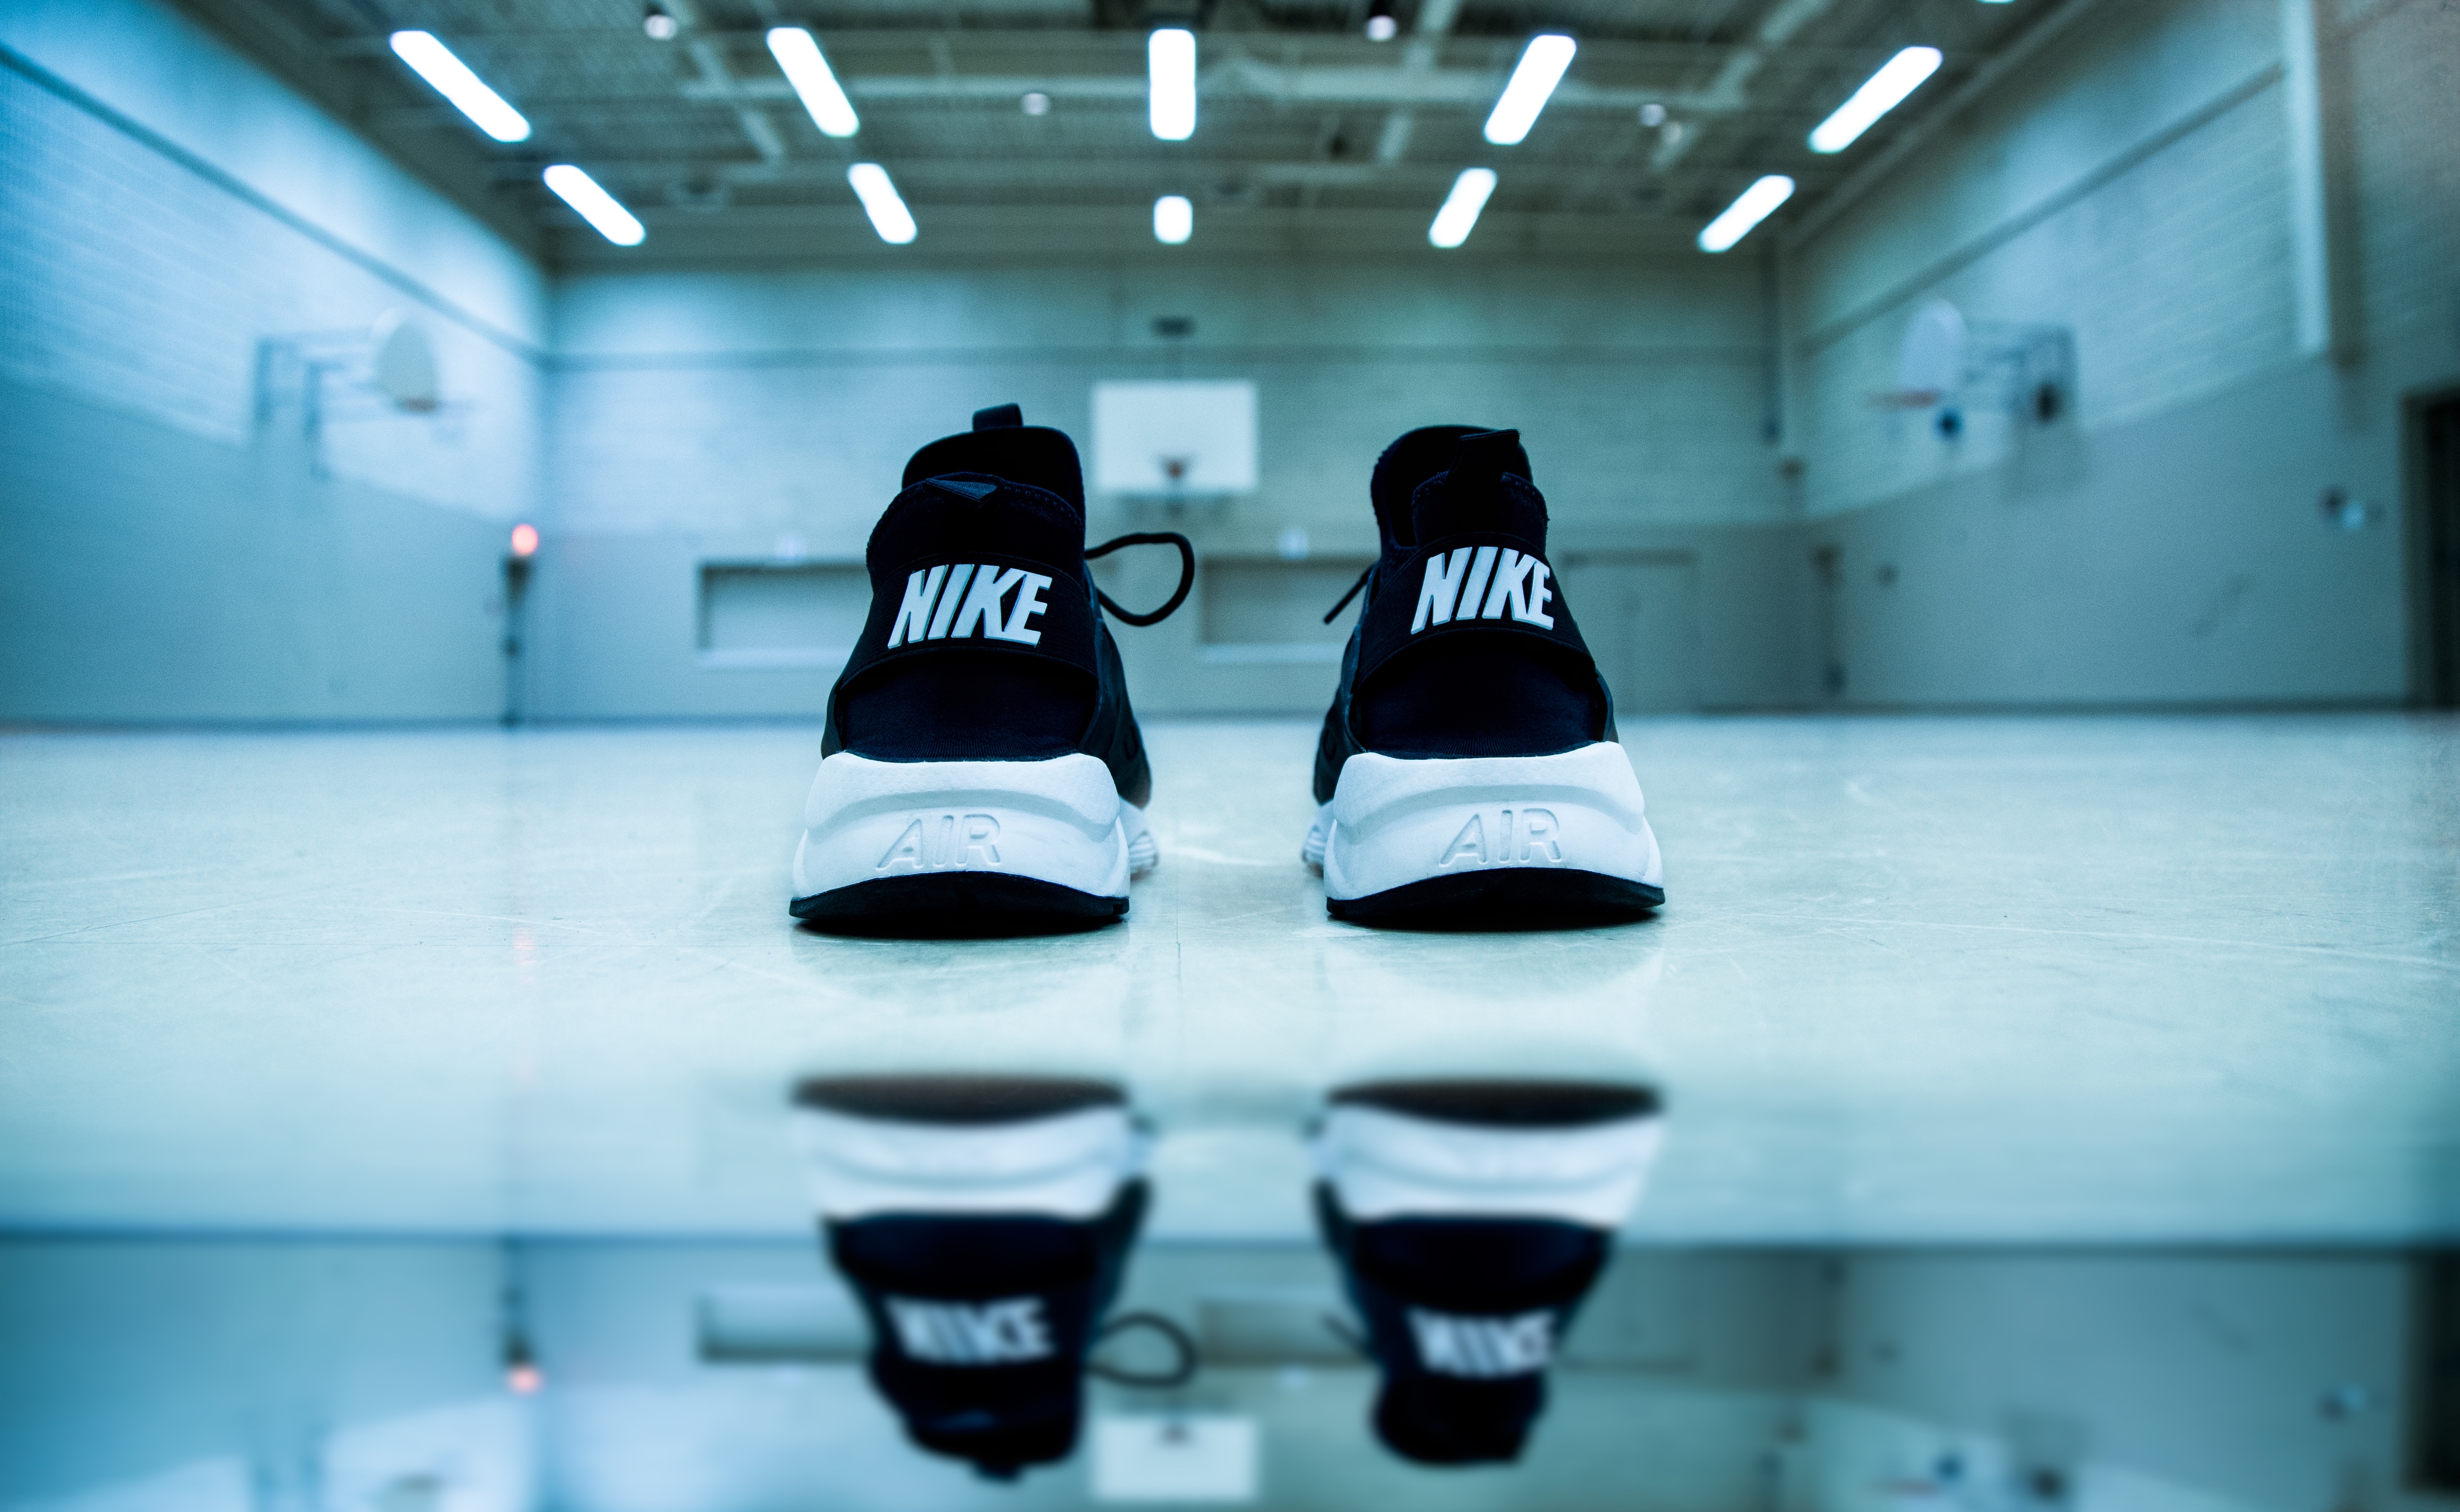
light, white, color, blue, black, snapshot